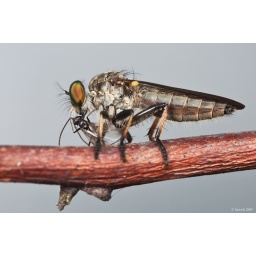
1.13 Robberfly over blue sky ... big image 3k++ pix in width